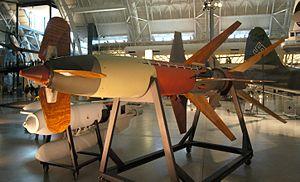
Le Rheintochter était un missile sol-air allemand développé durant la Seconde Guerre mondiale. Son nom provient de la mythique Rheintöchter de l'opéra de Richard Wagner L'Anneau du Nibelung.